Blue Mud Bay

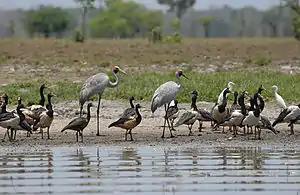
Brolgas, magpie geese and intermediate egrets

Blue Mud Bay is a large, shallow, partly enclosed bay on the eastern coast of Arnhem Land, in the Northern Territory of Australia, facing Groote Eylandt on the western side of the Gulf of Carpentaria. It lies east-south-east of Darwin in the Arnhem Coast bioregion. Its name was given to a landmark court ruling affirming that the Aboriginal traditional owners of much of the Northern Territory's coastline have exclusive rights over commercial and recreational fishing in tidal waters overlying their land.